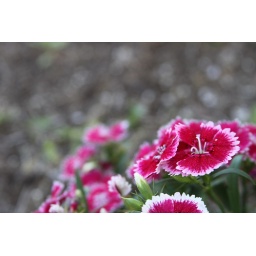
These are some pink and white flowers that I found in Fairhope, Alabama.